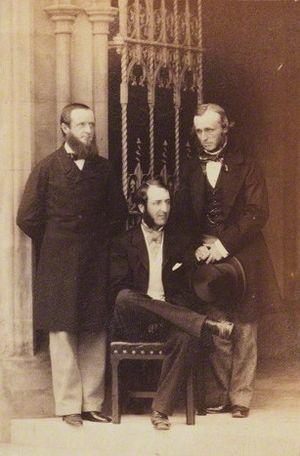
François Charles Hastings Russell, 9ᵉ duc de BedfordKG est un homme politique et agronome britannique.